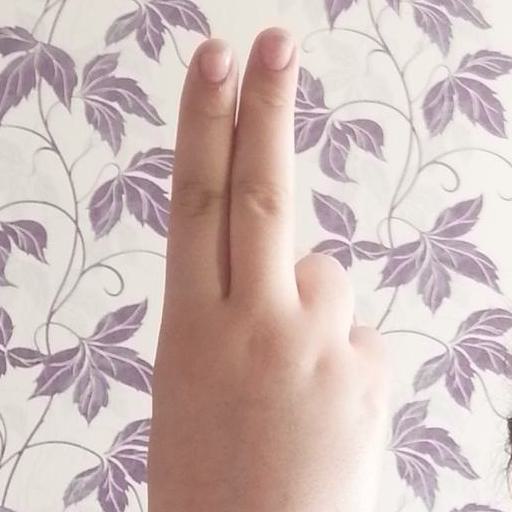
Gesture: two_up_inverted